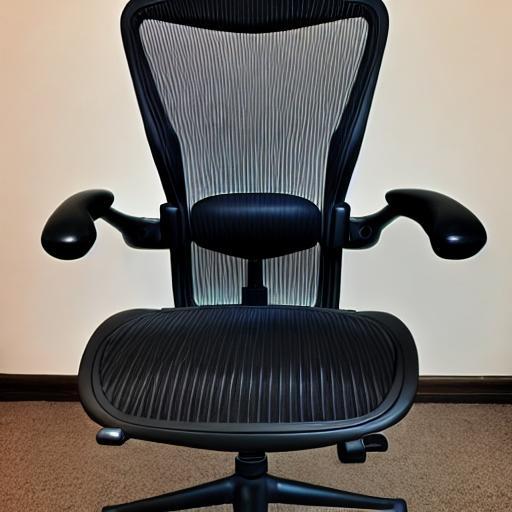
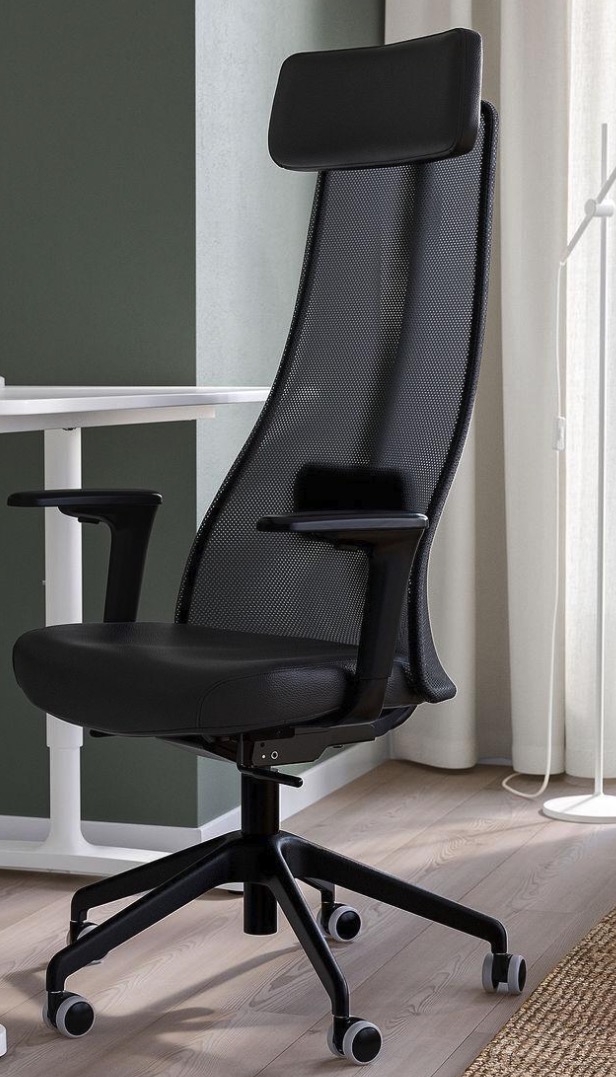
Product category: items_chair
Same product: no